Trams in Essen

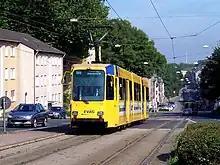
An M8C tram at Hobeisenbrücke

The Essen tramway network is a network of tramways forming part of the public transport system in Essen, a city in the federal state of North Rhine-Westphalia, Germany. Parts of the system also serve the neighbouring city of Gelsenkirchen.